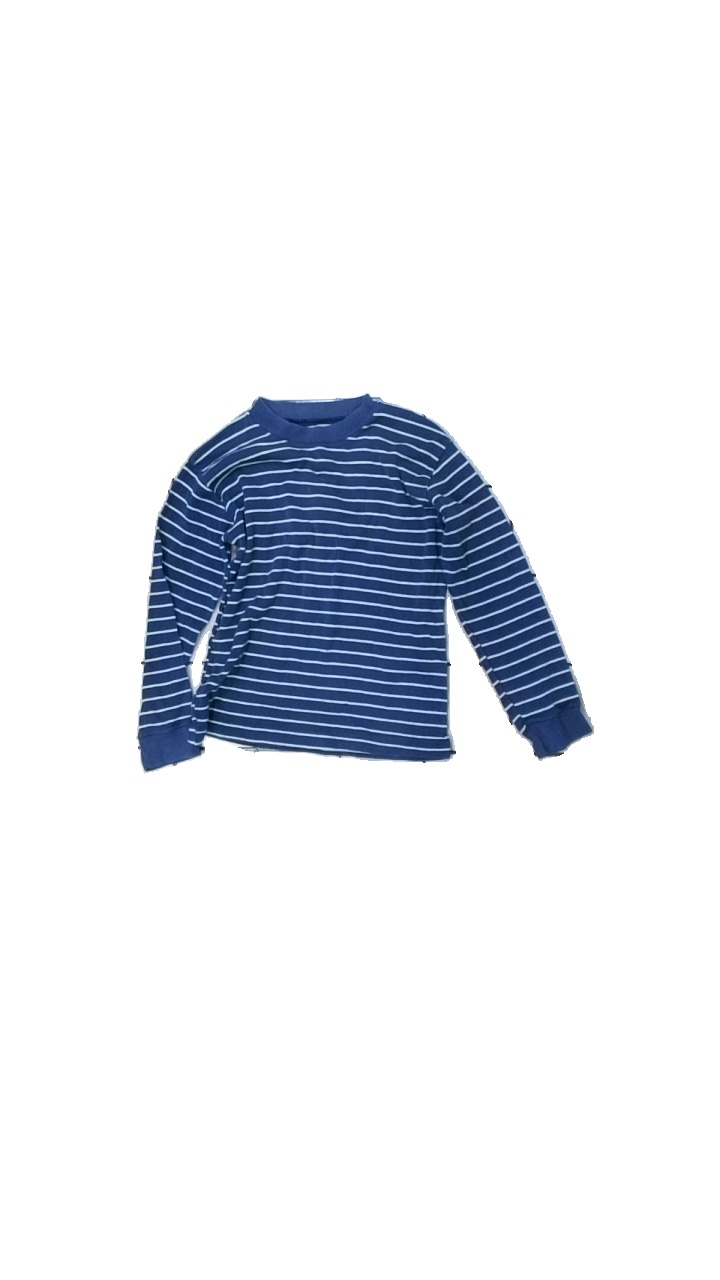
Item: Sweater (Children)
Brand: Elit Trikå
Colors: Blue, White
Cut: Regular, C-collar
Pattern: Striped
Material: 100% cotton
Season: All
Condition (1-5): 3
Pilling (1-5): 3
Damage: Tiny hole
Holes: Minor
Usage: Recycle
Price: <50